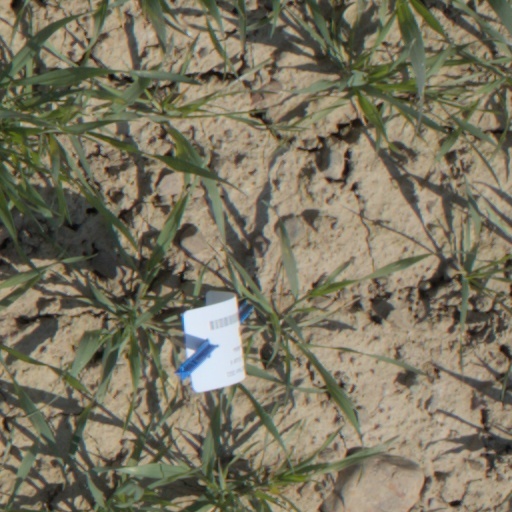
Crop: wheat